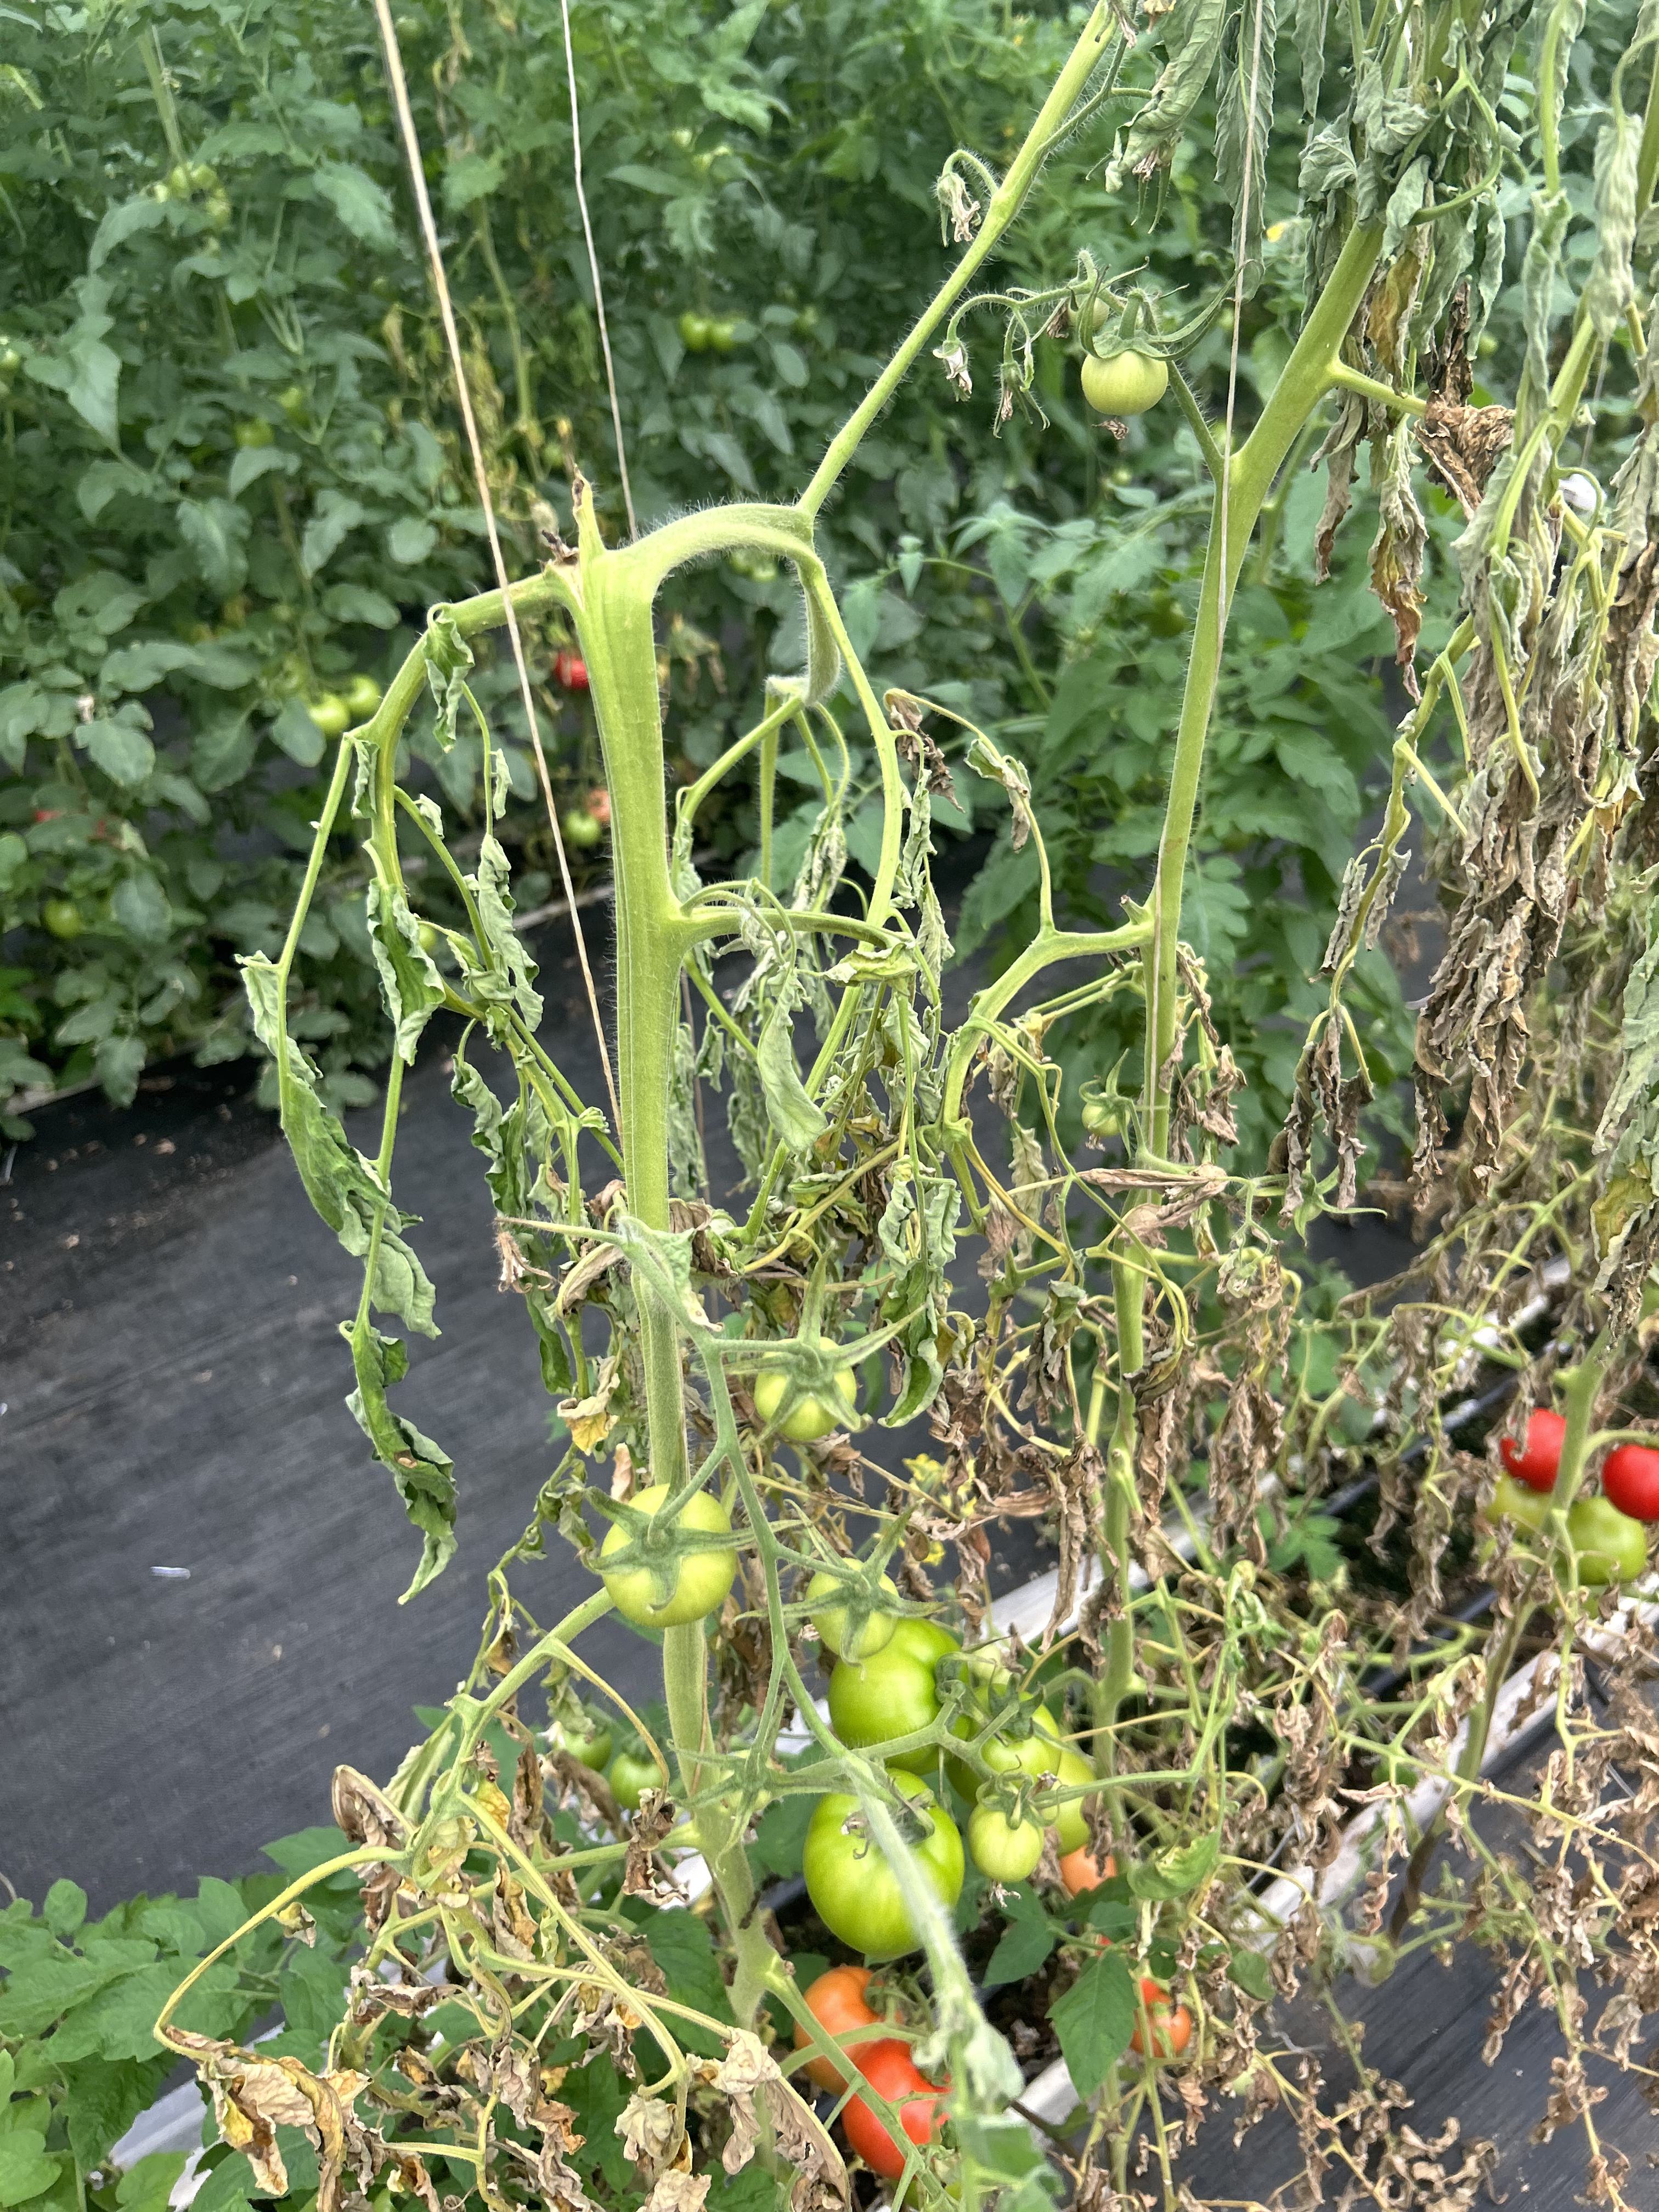
Disease: Wilt